Christof Schütte

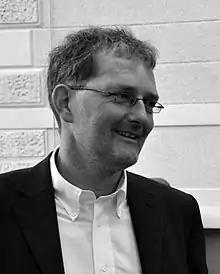
Christof Schütte

Christof Schütte (born April 10, 1966) is a German mathematician, working in applied and computational mathematics at the Freie Universität Berlin and the .